Charles Stack (bishop)

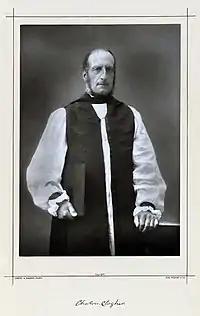
Charles Stack (June 1890)

Charles Maurice Stack (23 August 1825 – 1914) was an Anglican bishop in Ireland. Stack was born into an ecclesiastical family, the son of Reverend Edward Stack, and educated at Trinity College, Dublin where he graduated in 1848. He was Vicar of Lack, County Fermanagh from 1851 to 1877 when he became the Archdeacon of Clogher. He was appointed Bishop of Clogher in 1886 and served the diocese for 16 years, until he resigned due to advanced age in November 1902.